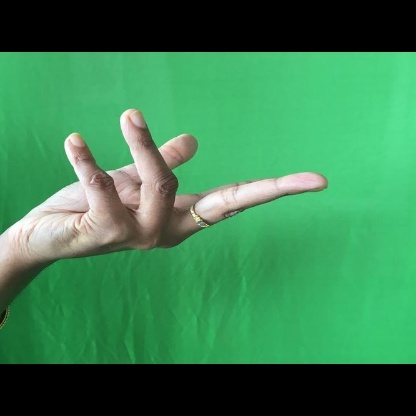
Mudra: Alapadmam